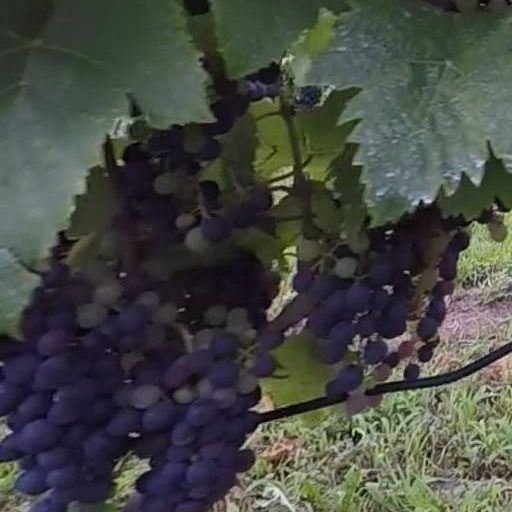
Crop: grape